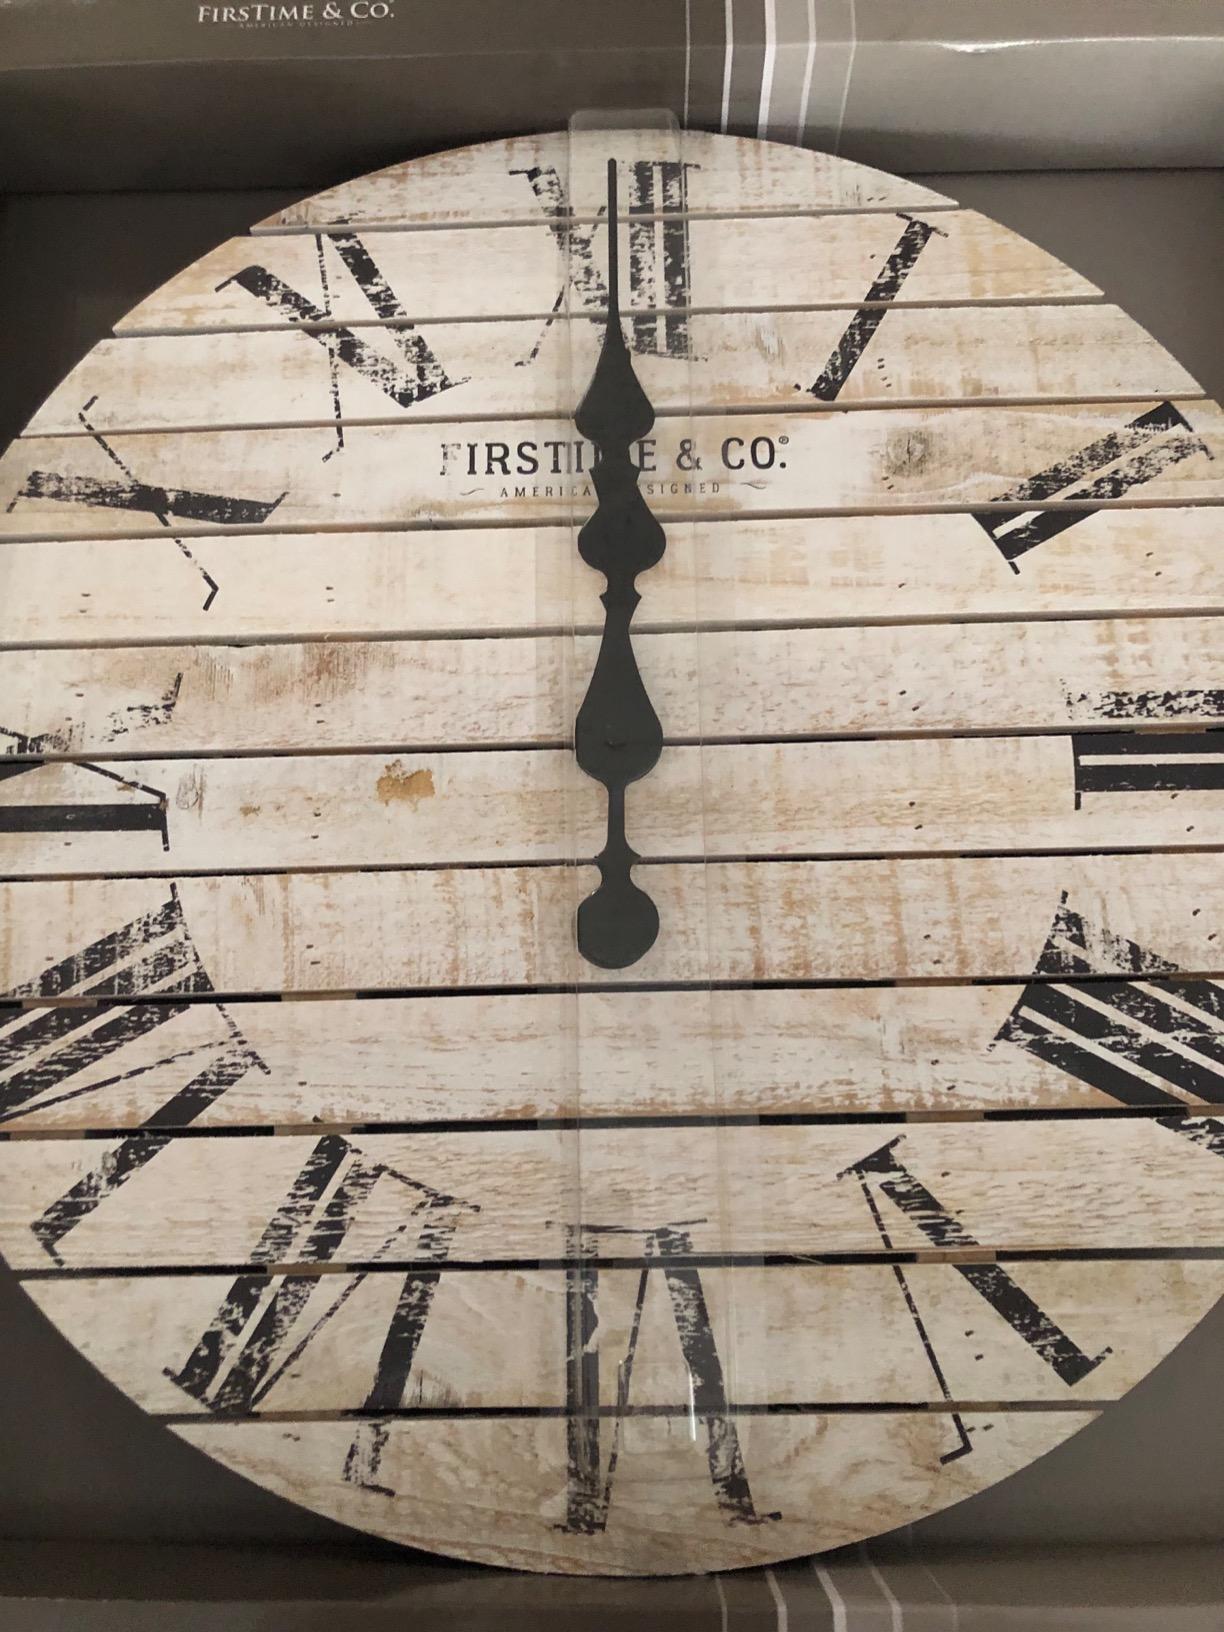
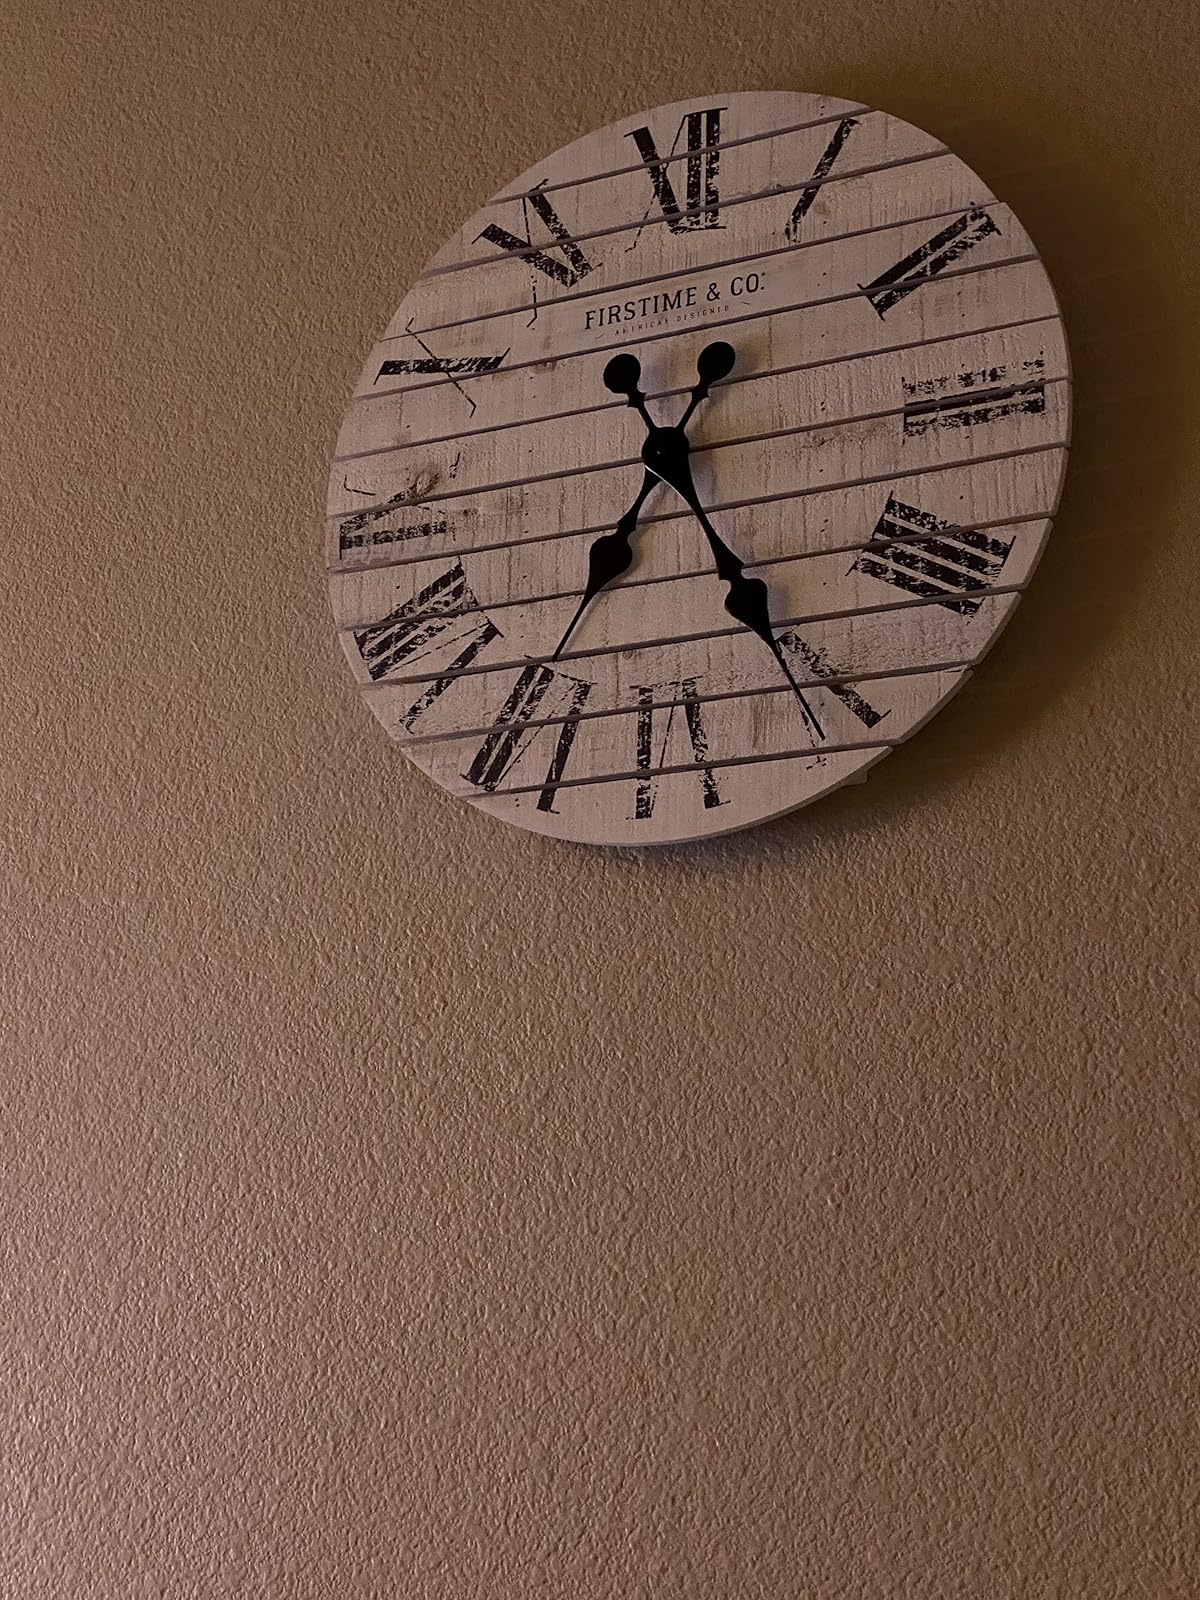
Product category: clock
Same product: yes